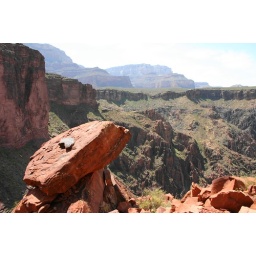
The Canyon rim is the blue rock in the background, this picture was taken upon entering gorge.